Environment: real
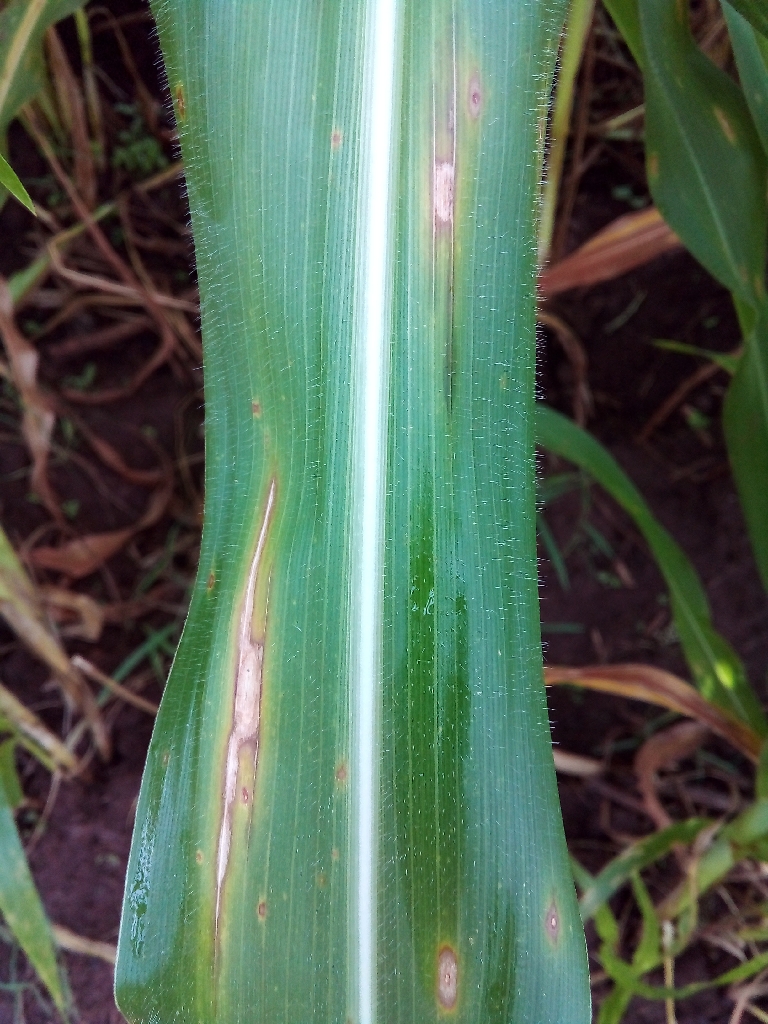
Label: northern_corn_leaf_blight